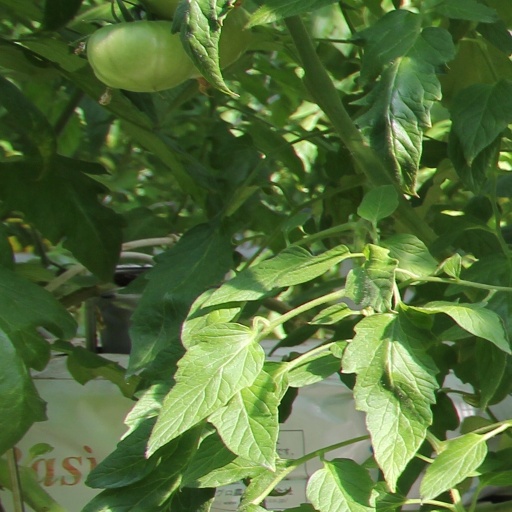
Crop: tomato